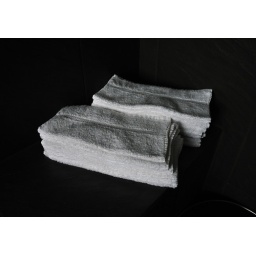
...need a black background. Taken in the gents toilet at Wallett's Court Country House Hotel.